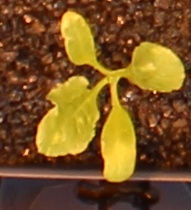
Label: Sugar beet